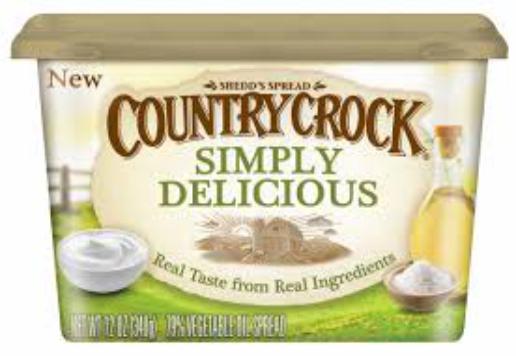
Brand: Country Crock
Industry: Food